Hal Finney (computer scientist)

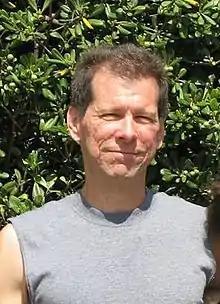
Finney in the mid-2000s

Harold Thomas Finney II (May 4, 1956 – August 28, 2014) was an American software developer. In his early career, he was credited as lead developer on several console games. He later worked for PGP Corporation. He was an early Bitcoin contributor, and received the first Bitcoin transaction from the currency's creator Satoshi Nakamoto.